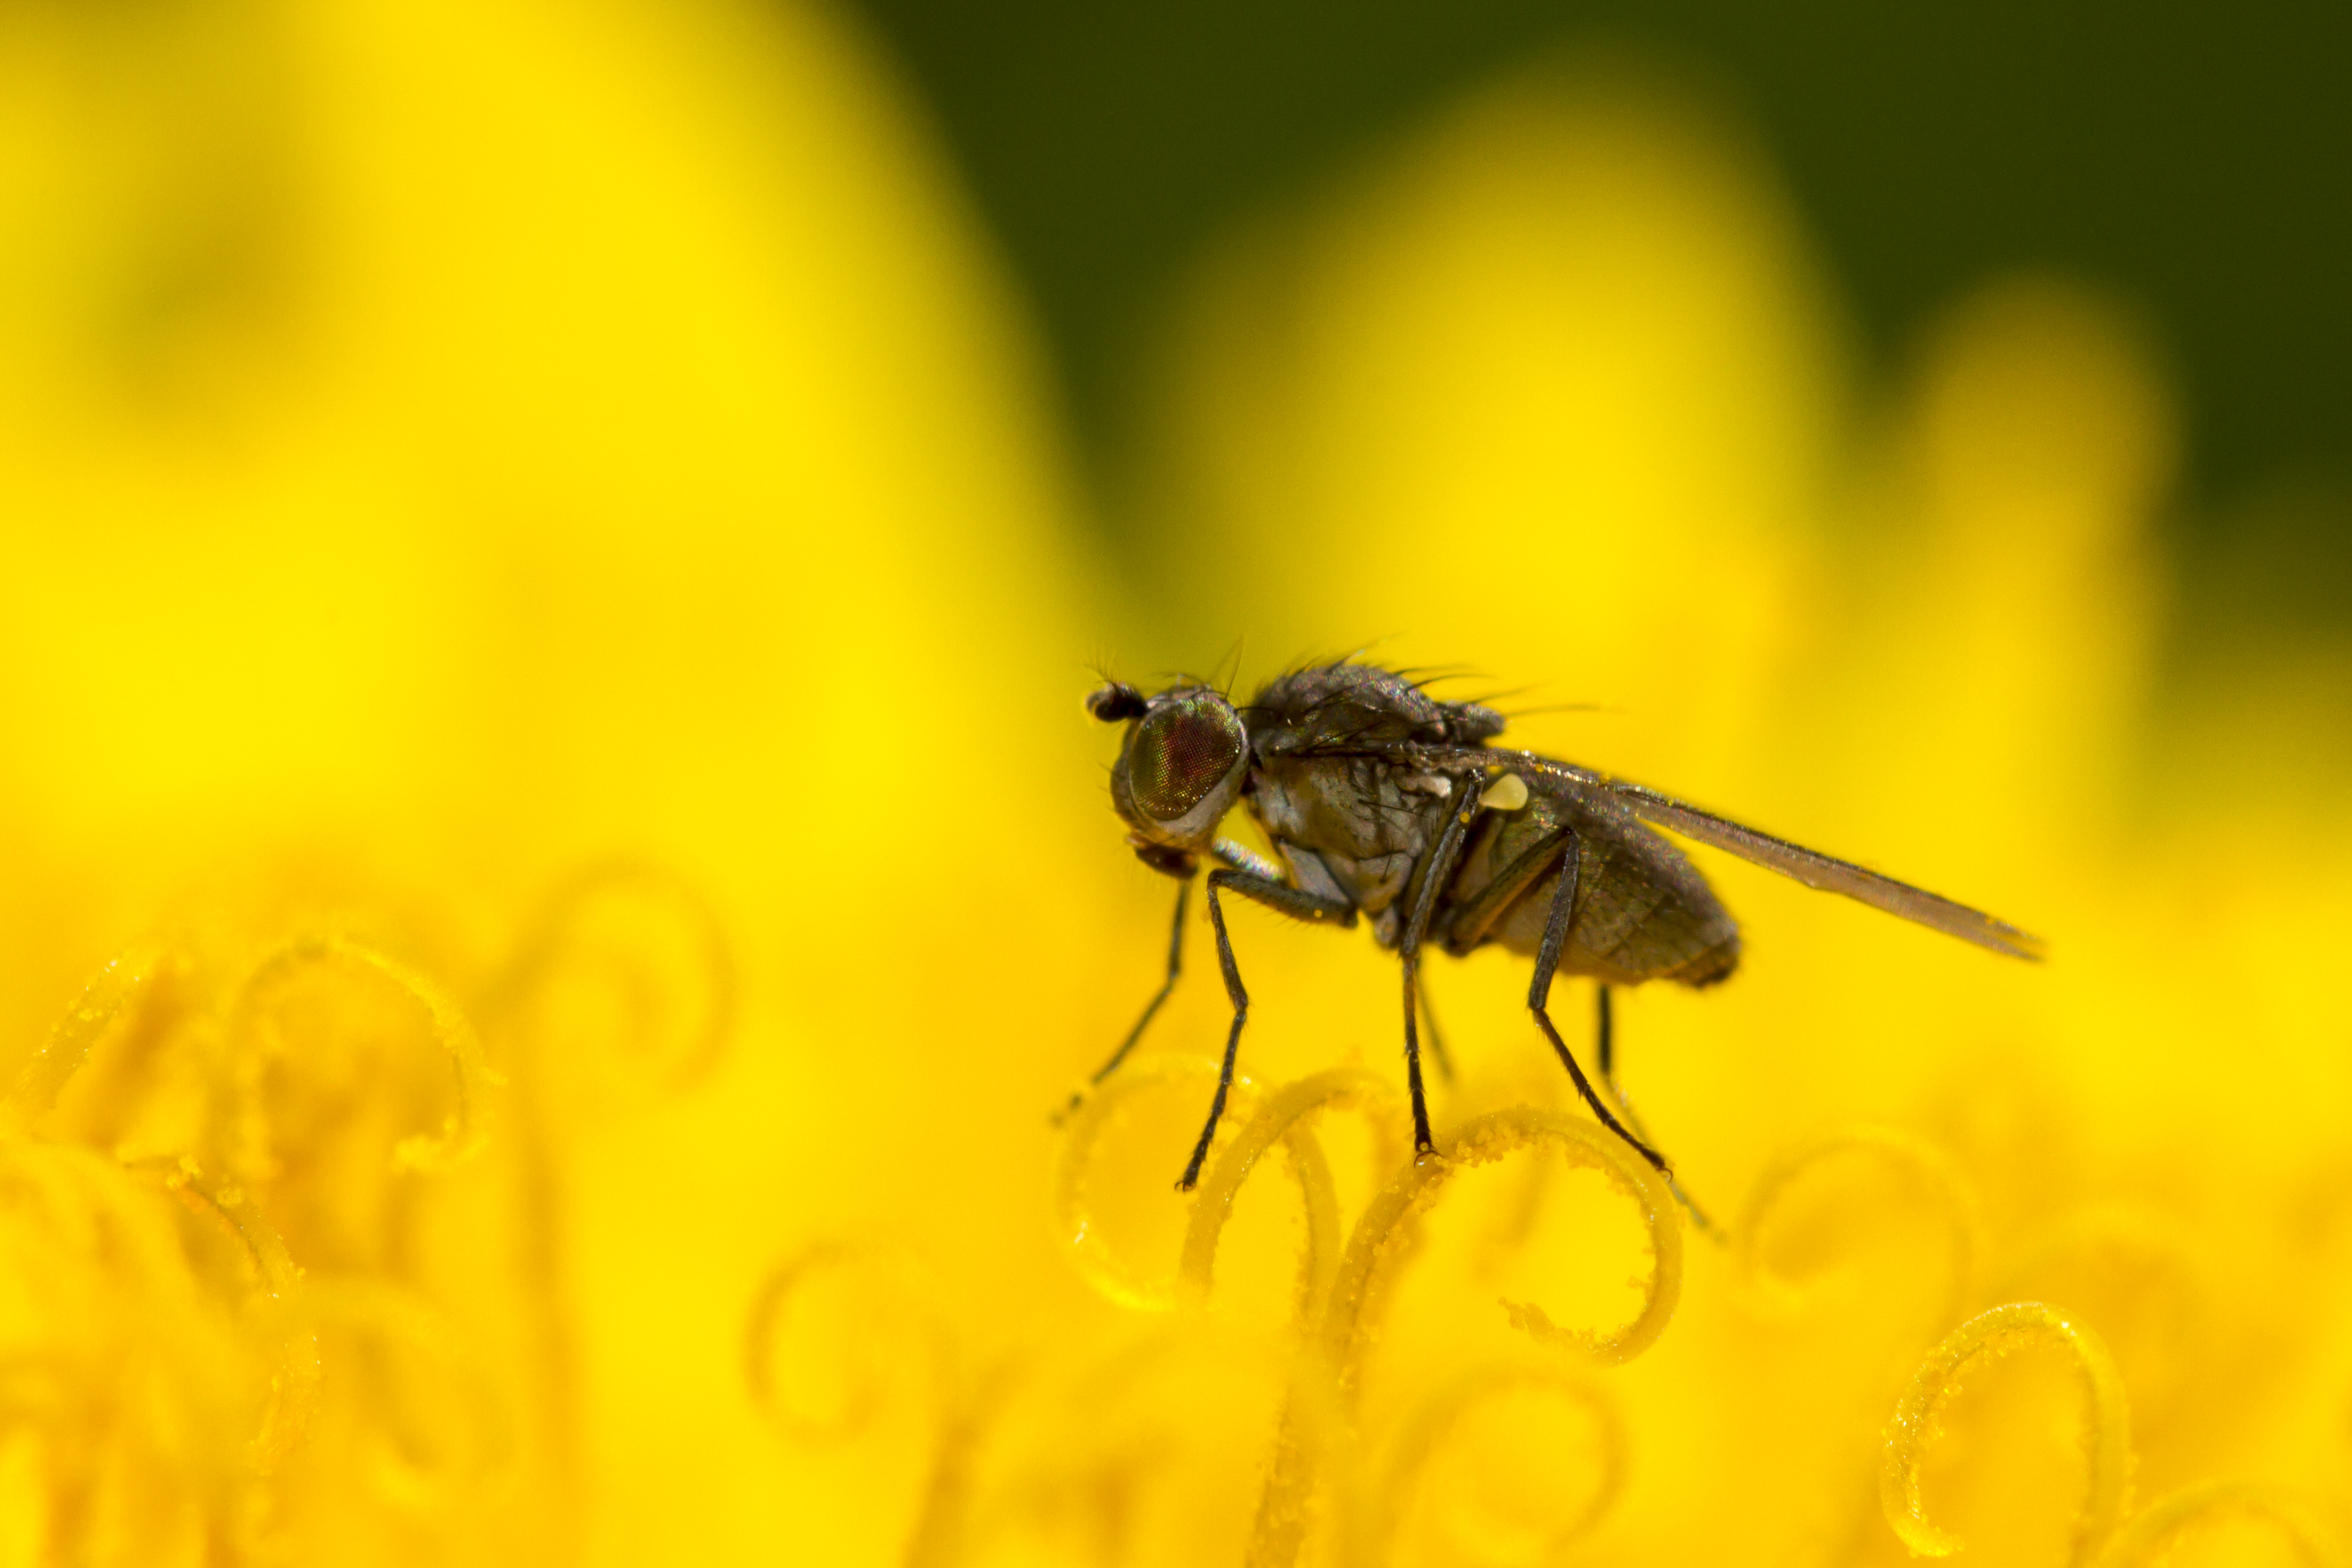
photography, leaf, flower, petal, fly, pollen, insect, macro, yellow, garden, fauna, invertebrate, close up, outdoors, uk, bee, canon7d, dof, pest, nectar, diptera, nikkvalentine, peterborough, hfdf, flydayfriday, extensiontubes, canon60mmmacrousm, macro photography, honey bee, plant stem, membrane winged insect